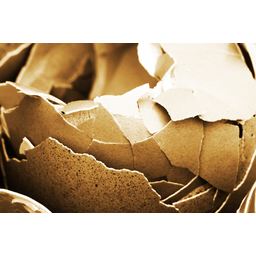
Label: trash